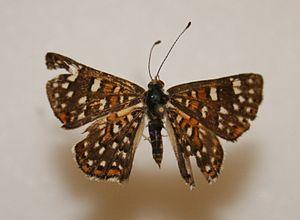
Apodemia est un genre d'insectes lépidoptères de la famille des Riodinidae.